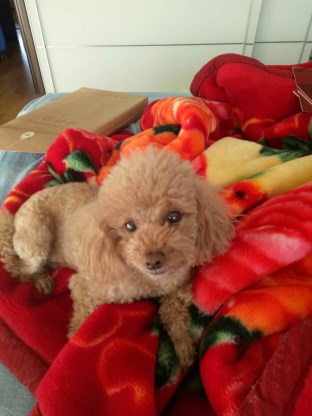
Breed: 7449-n000128-teddy